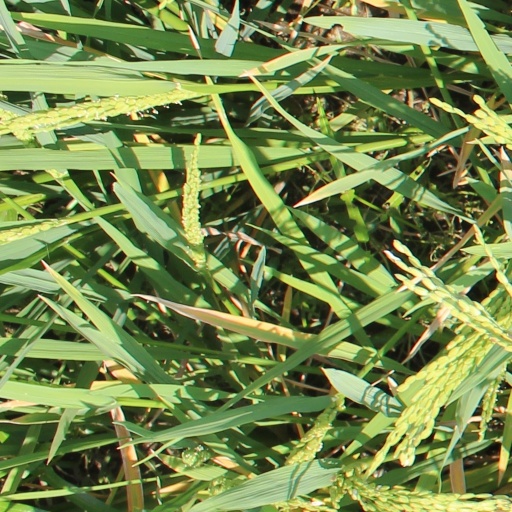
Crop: rice